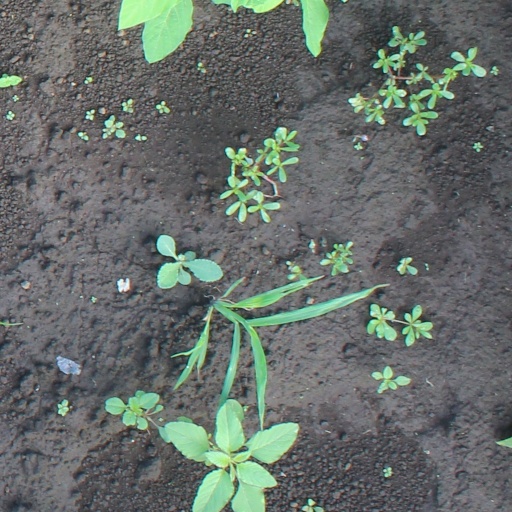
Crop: soybean